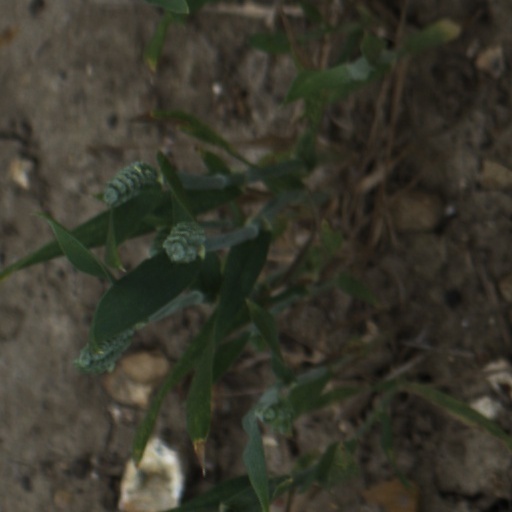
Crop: wheat